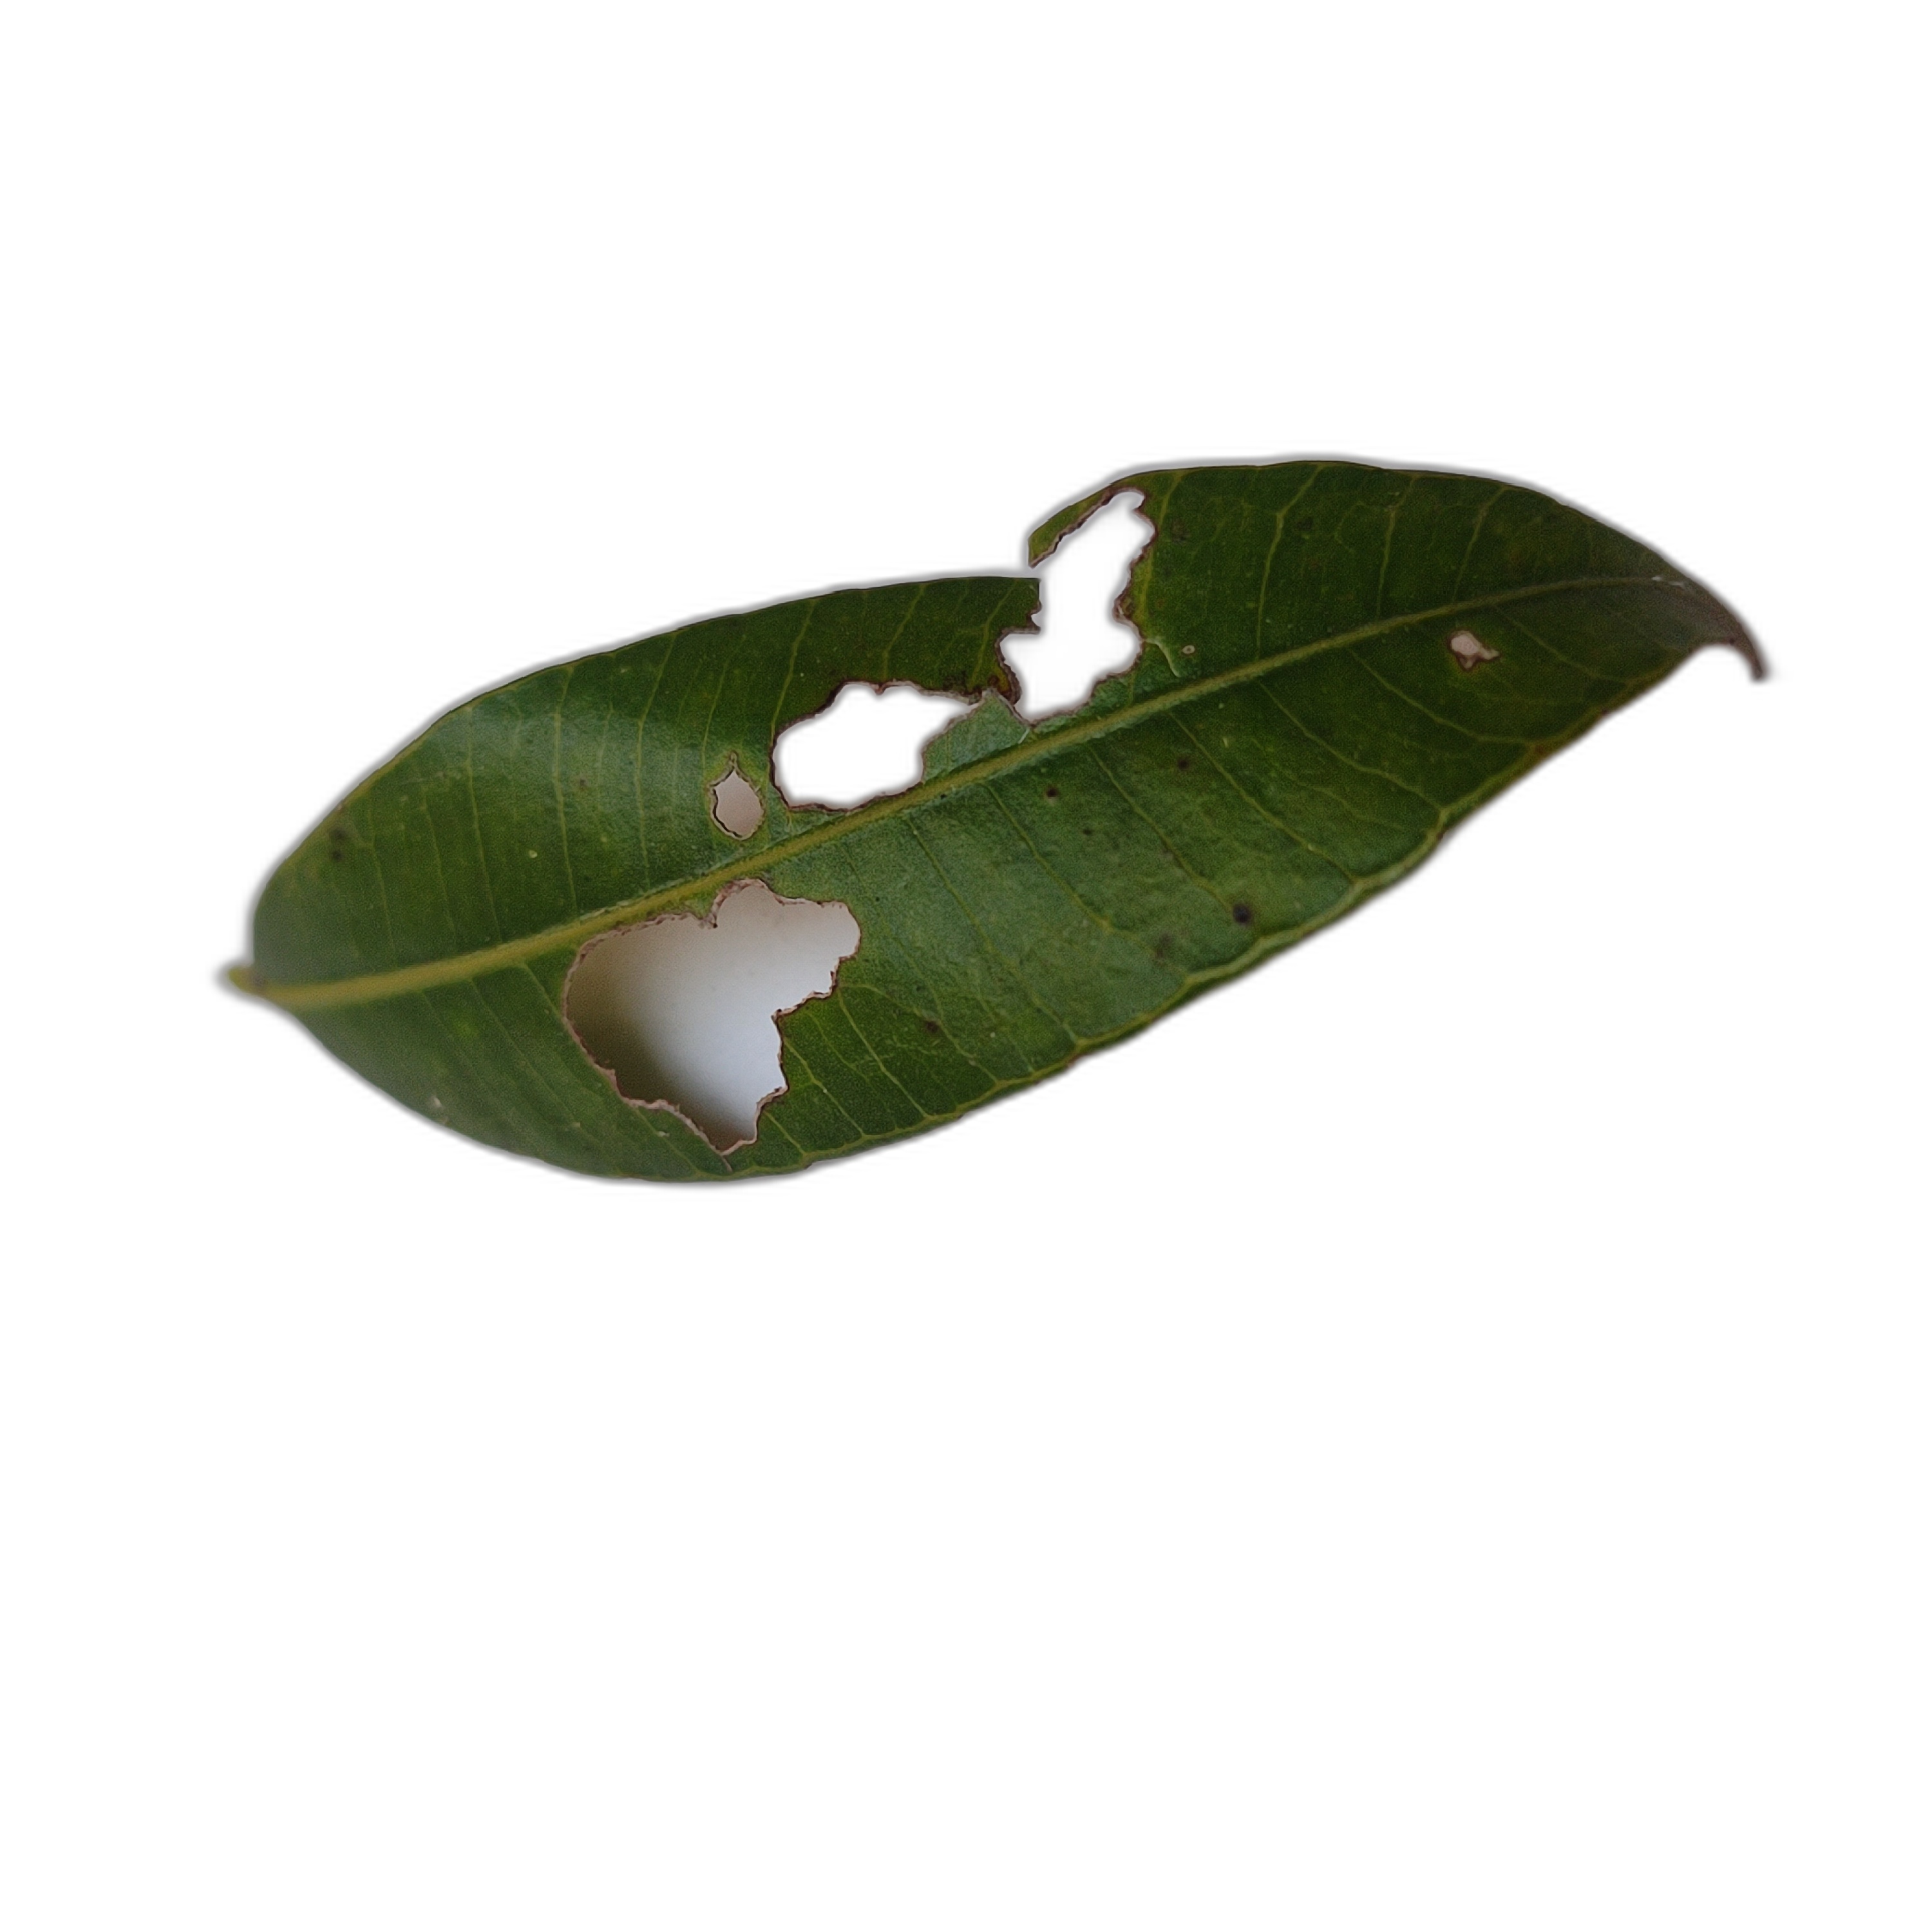
Label: not_healthy